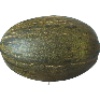
Label: Melon Piel de Sapo 1